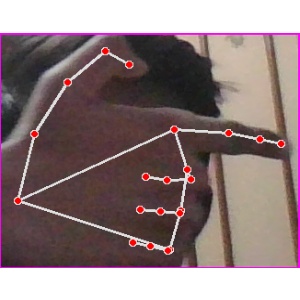
अक्षर: ब